Bird visual acuity rendering: 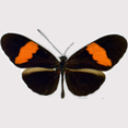
Butterfly visual acuity rendering: 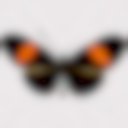
Species: erato
Subspecies: hydara
Sex: male
View: dorsal
Hybrid status: subspecies synonym
Locality: Rio Frio COL MA
Coordinates: 10.917, -74.167